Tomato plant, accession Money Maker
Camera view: bottom (45 deg); turntable rotation: 0 degrees
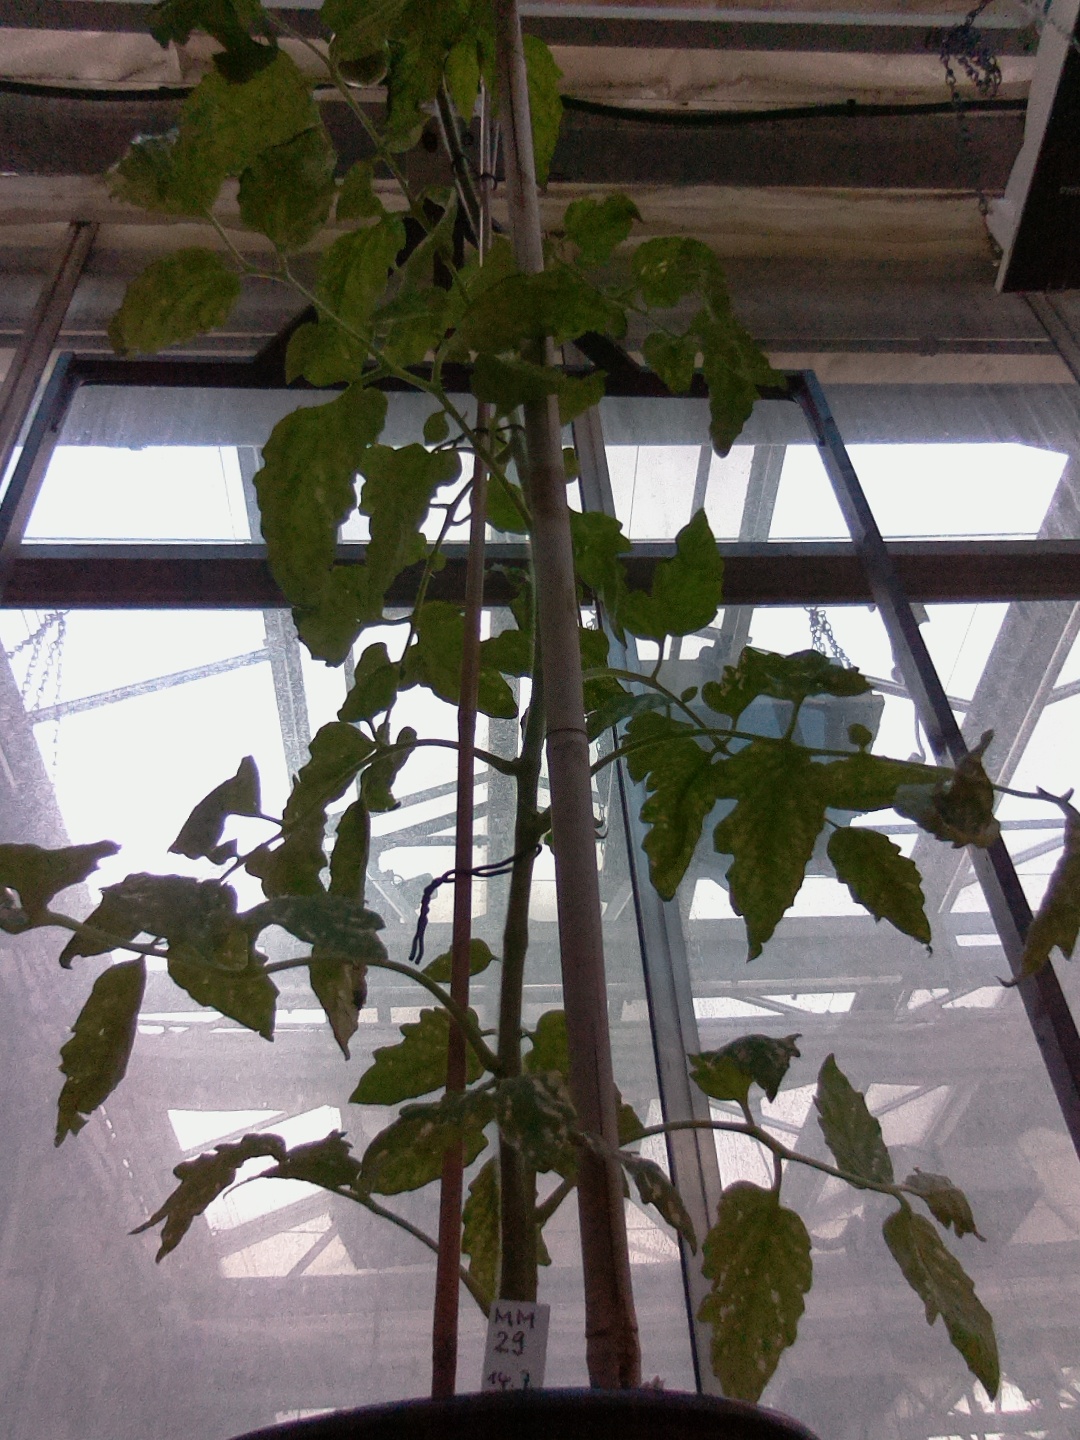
BBCH growth stage 72: 20%-30% of final fruit size